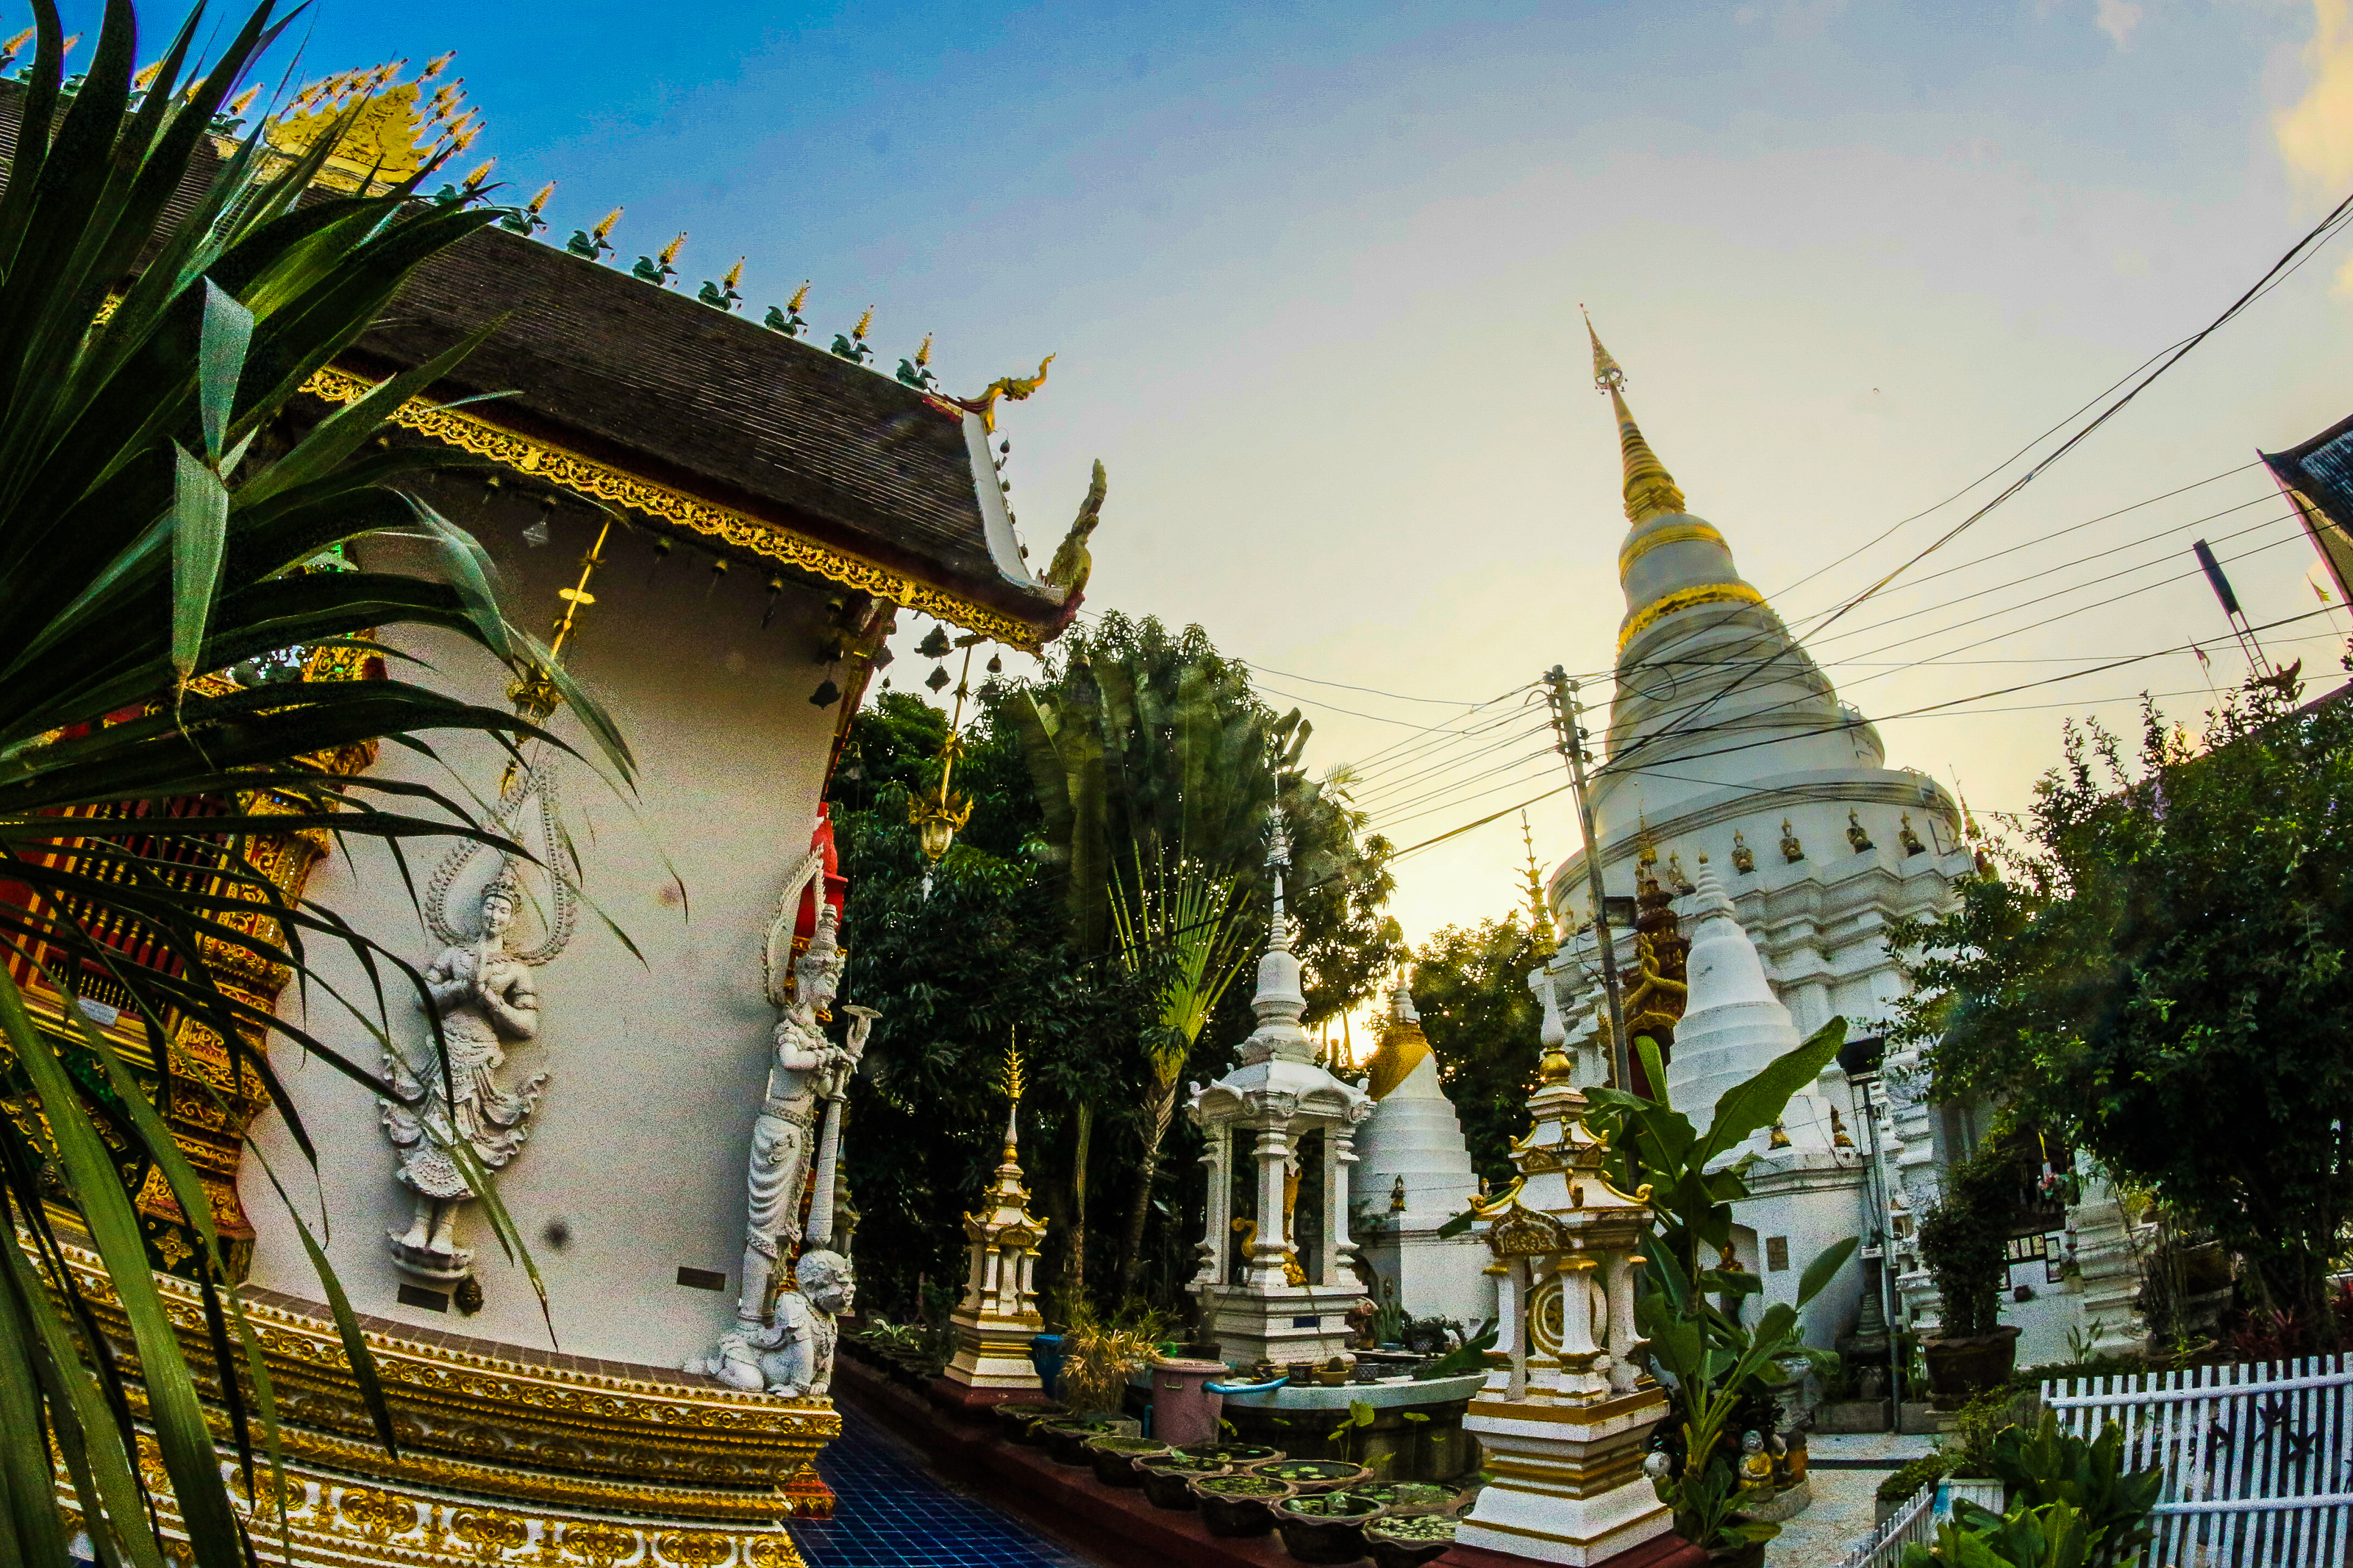
thailand, temple, buddhism, culture, travel, architecture, religion, asia, chiangmai, landmark, ancient, wat, traditional, thai, art, asian, tourism, buddha, buddhist, building, religious, beautiful, gold, statue, history, pagoda, background, chiang mai, sculpture, sky, place of worship, tree, chinese architecture, palm tree, photography, plant, historic site, leisure, vacation, arecales, roof, shrine